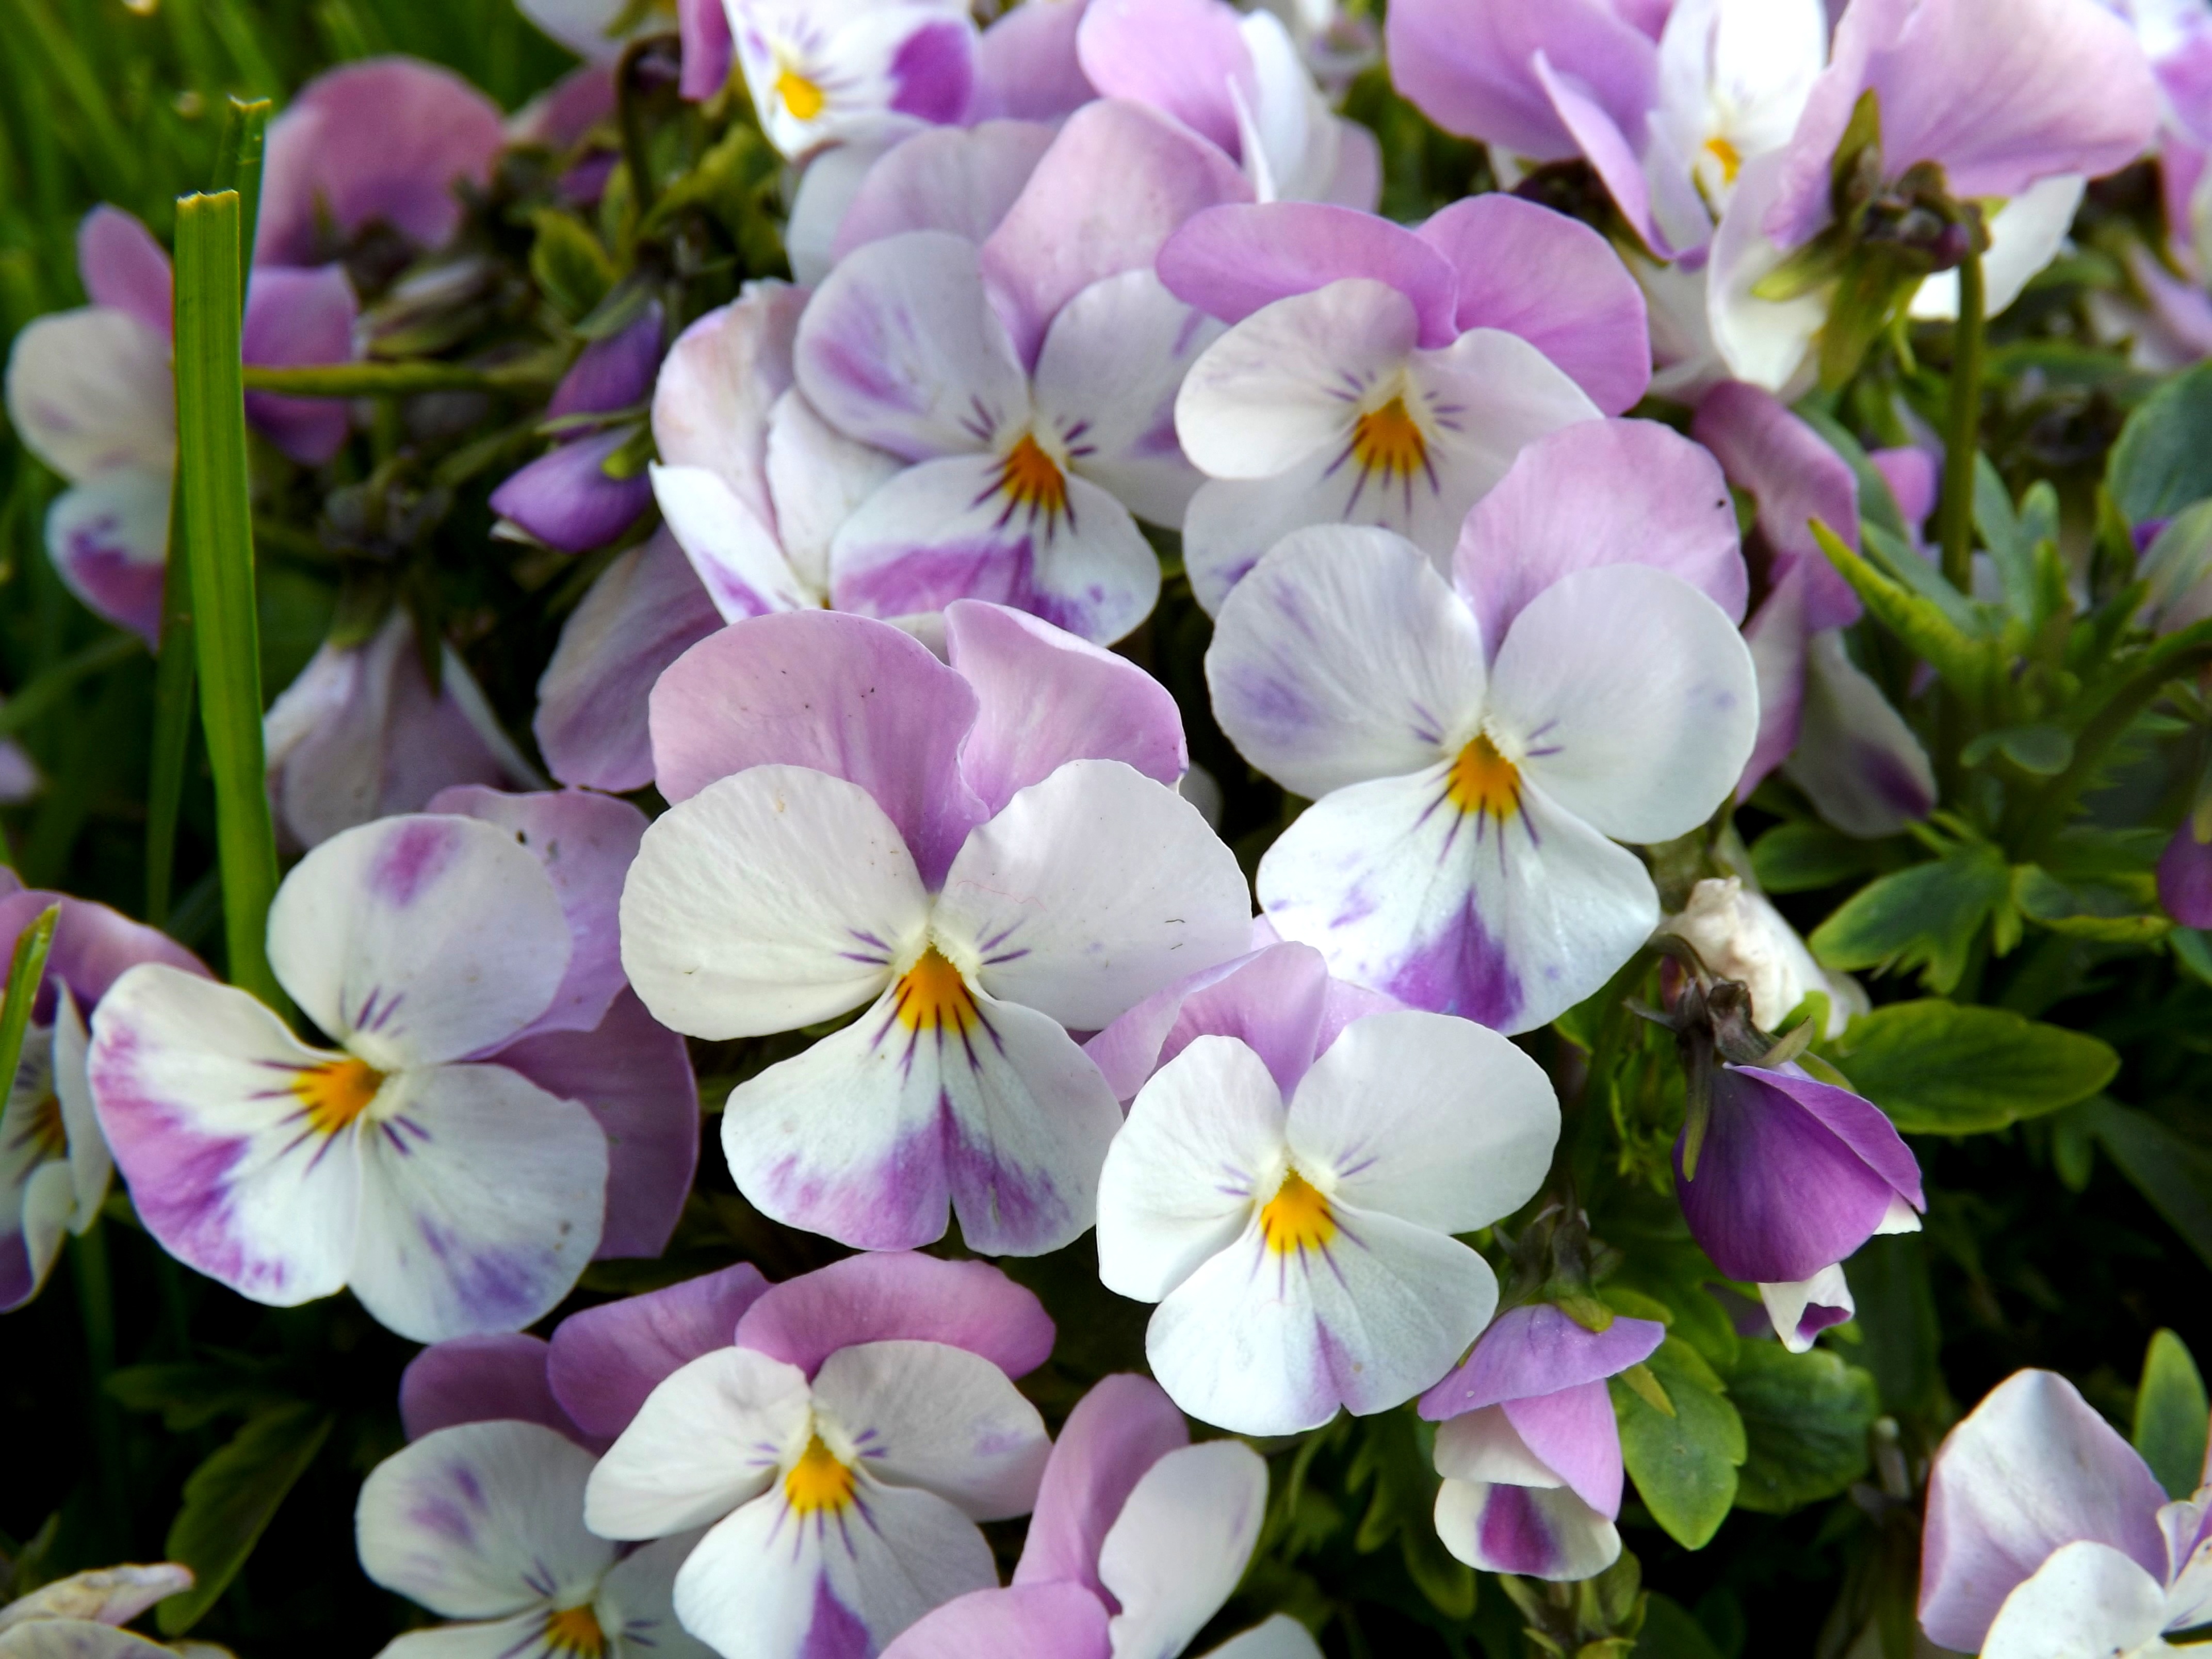
blossom, plant, white, flower, petal, botany, flora, wildflower, viola, pansy, flowering plant, mov, annual plant, land plant, violet family